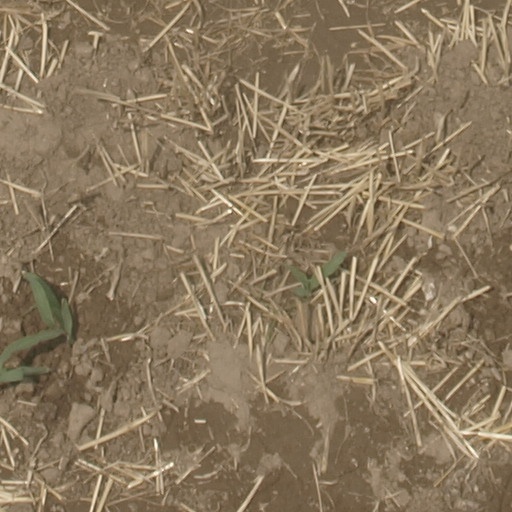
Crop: maize; corn